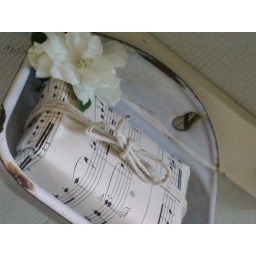
I was so glad when I found this old and lovely Soap box in a Antique market .